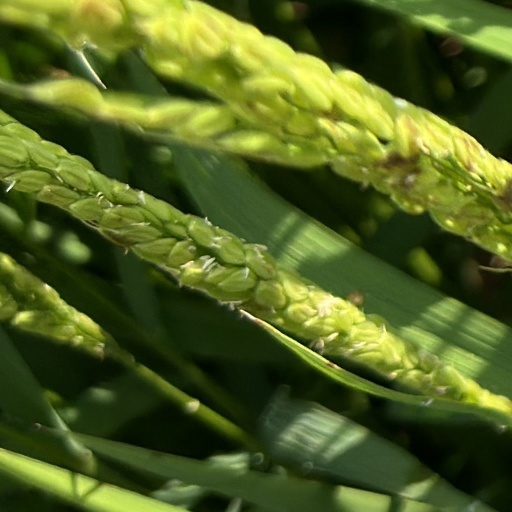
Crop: rice